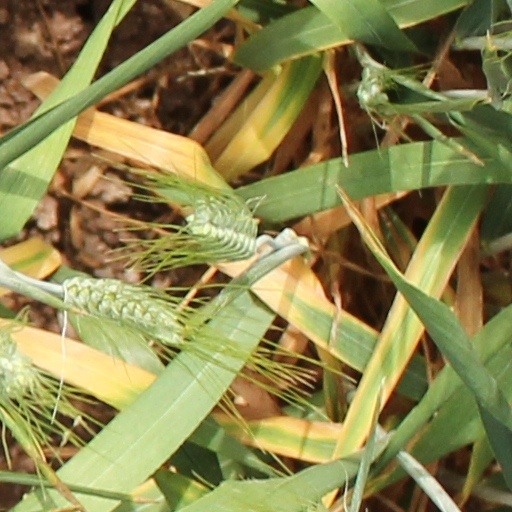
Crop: wheat